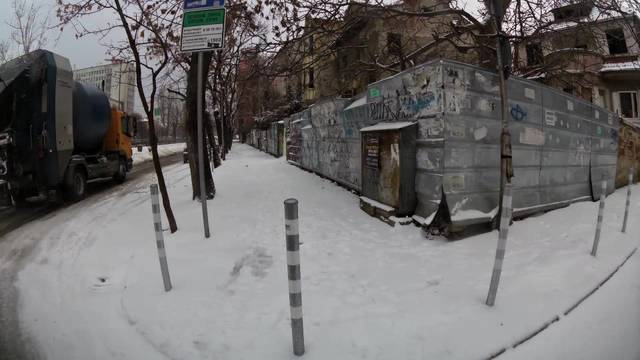
Region: Bulgaria
Coordinates: 42.691, 23.308